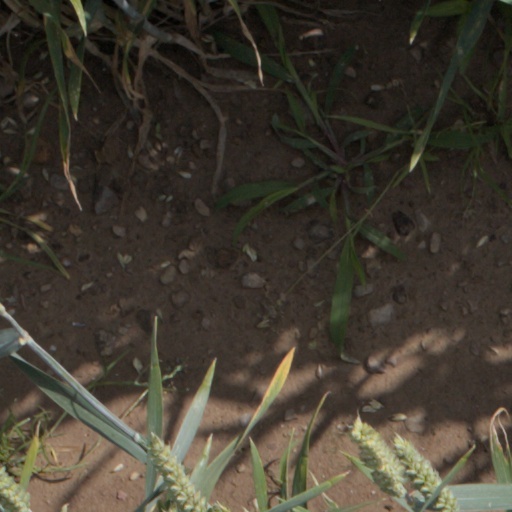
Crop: wheat